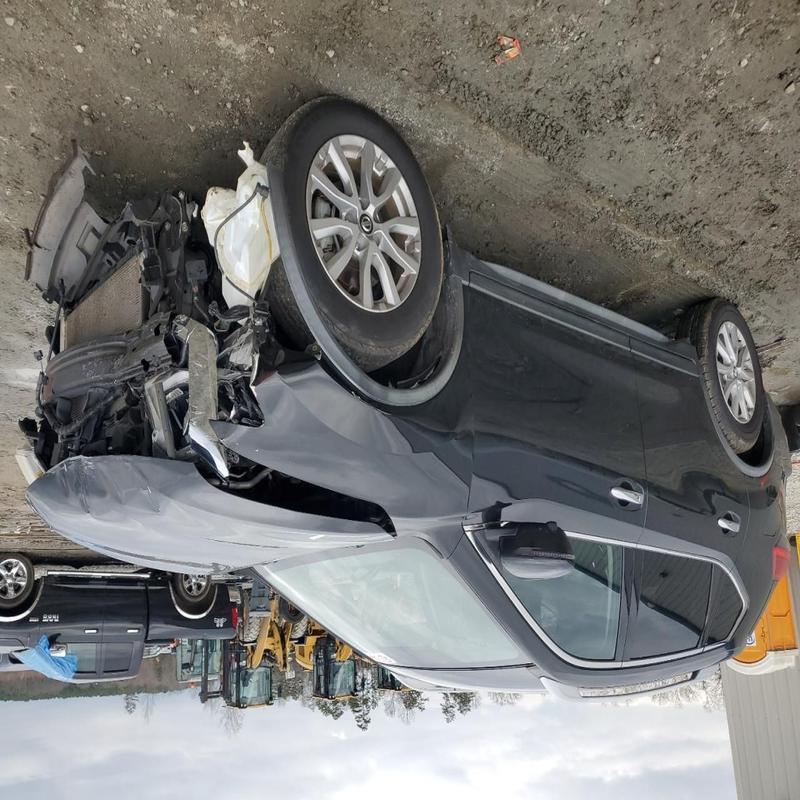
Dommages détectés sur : plaque d'immatriculation avant, pare-choc avant, feu avant droit, feu avant gauche, capot, aile avant droite, aile avant gauche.
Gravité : majeur